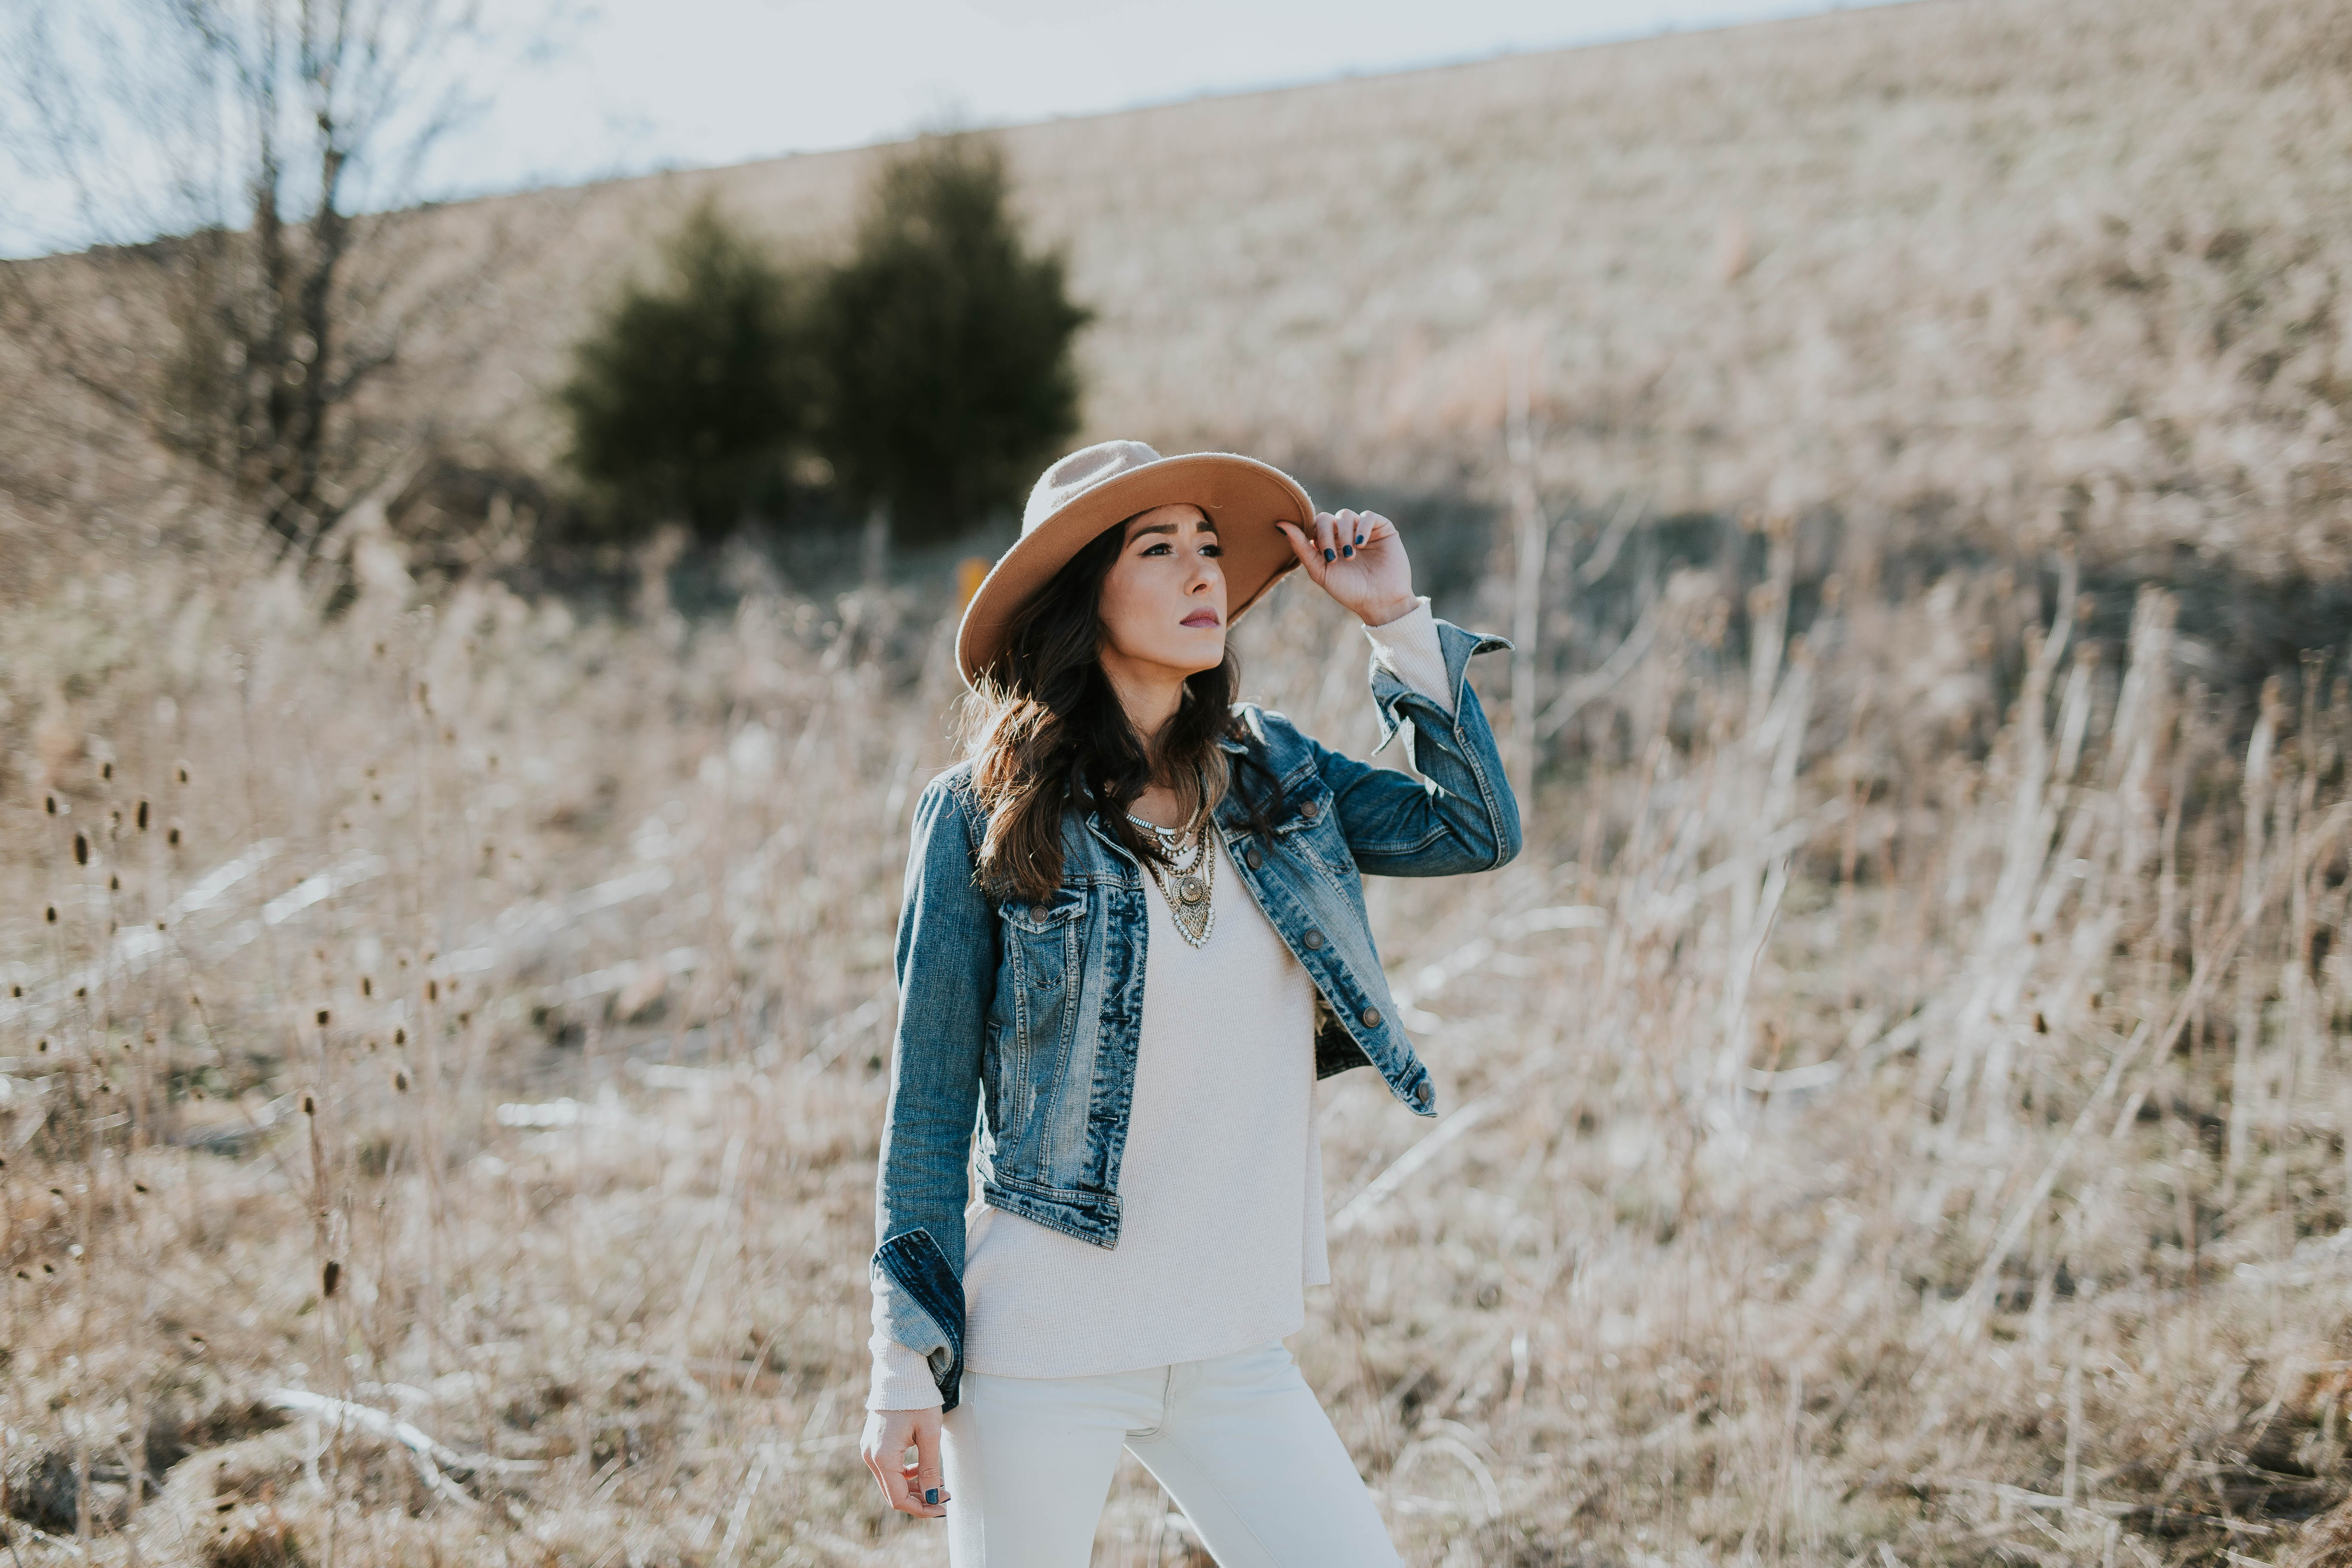
girl, woman, photography, female, brunette, spring, fashion, lady, season, caucasian, dress, photograph, beauty, photo shoot, portrait photography